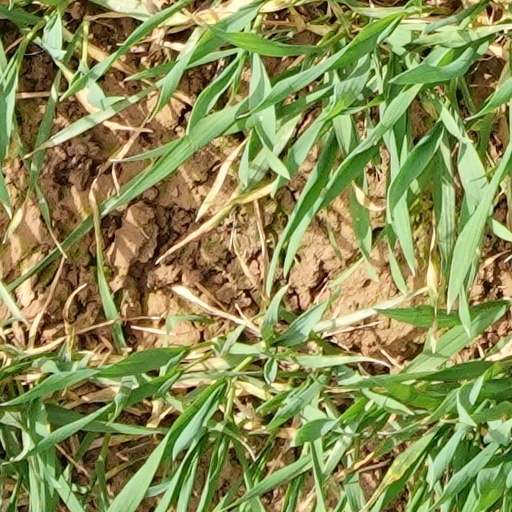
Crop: wheat